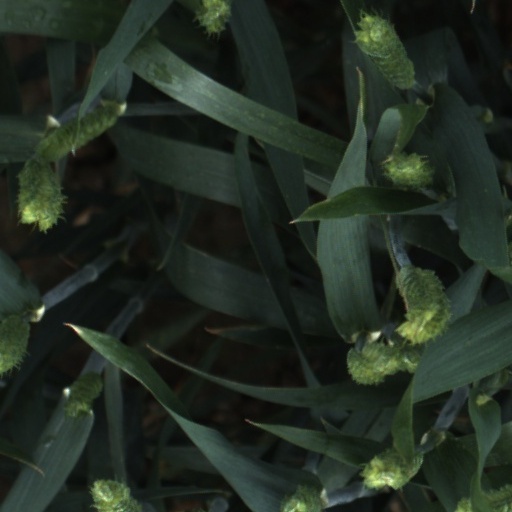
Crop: wheat